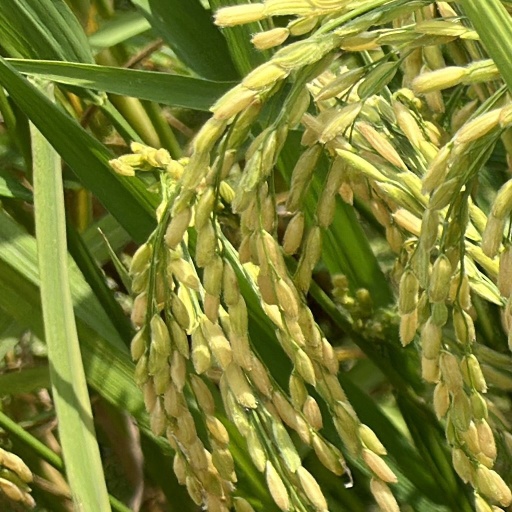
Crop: rice